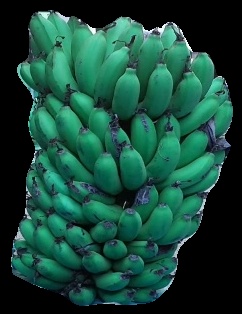
Variety: pachbale
Grade: grade2